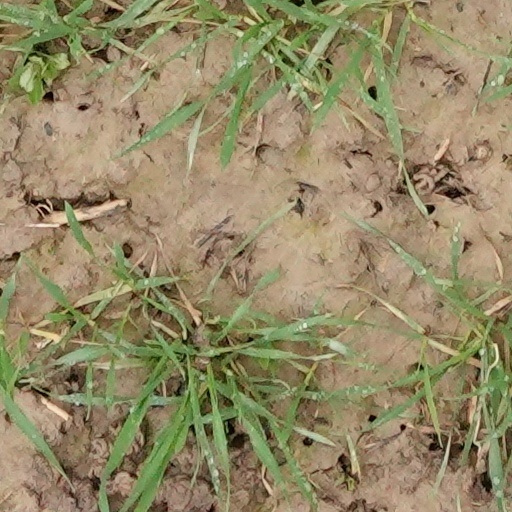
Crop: wheat